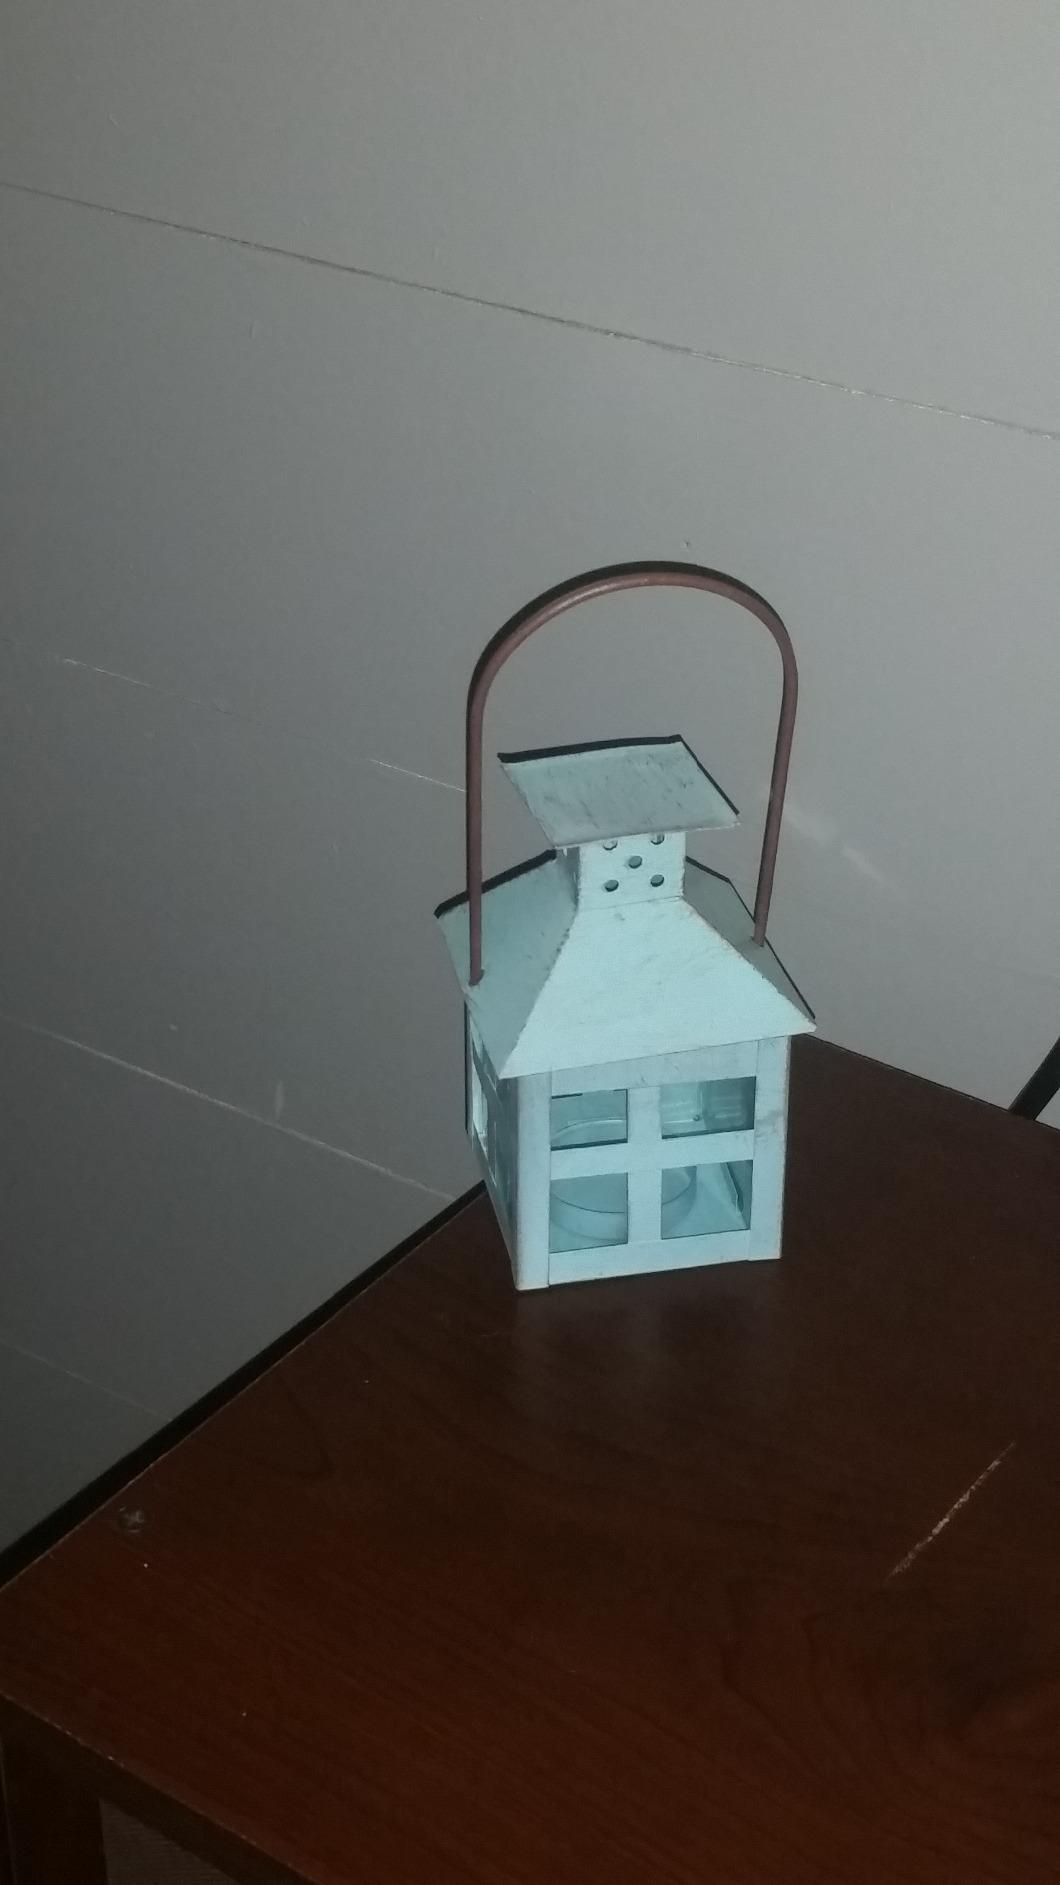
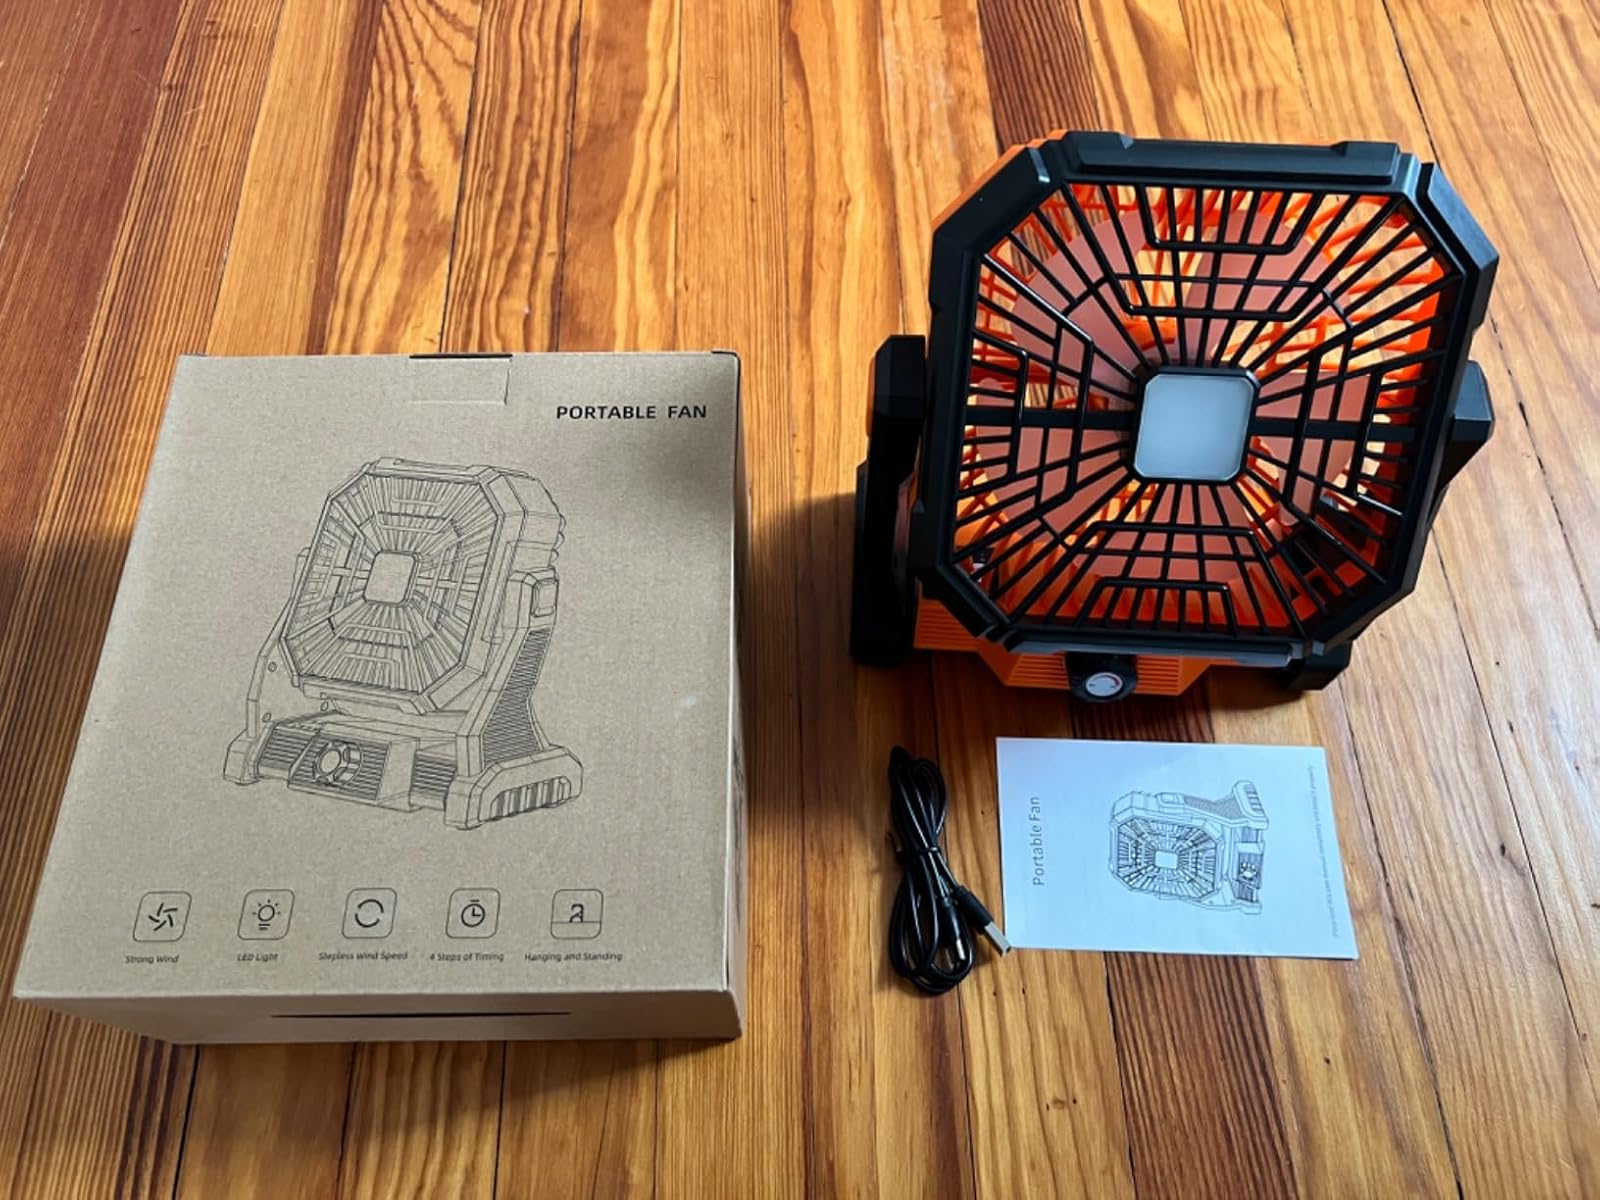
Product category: lantern
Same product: no